Chatsworth House

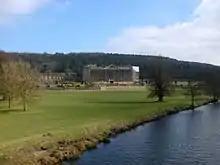
Renovation of Chatsworth House, 2011

The Duke was a collector especially of sculpture and books. When he built the North Wing to the designs of Sir Jeffry Wyatville, it included a purpose-built Sculpture Gallery to house his collection. He took over several rooms in the house to contain the entire libraries he was purchasing at auction. The 6th Duke loved to entertain, and the early 19th century saw a rise in popularity of country-house parties. In addition to a sculpture gallery, the new north wing housed an orangery, a theatre, a Turkish bath, a dairy, a vast new kitchen and numerous servants rooms. In 1830 the Duke increased the guest accommodation by converting suites of rooms into individual guest bedrooms. People invited to stay at Chatsworth spent their days hunting, riding, reading and playing billiards. In the evening formal dinners would take place, followed by music, charades and billiards or conversation in the smoking room for the men. Women would return to their bedroom many times during the day to change their outfits. The guest bedrooms on the east front at Chatsworth are the most complete set from the period to survive with their original furnishings. There is much eastern influence in the decoration, including hand-painted Chinese wallpapers and fabrics typical of Regency taste, which developed in the reign of George IV (1762–1830). Those who stayed at Chatsworth included Queen Victoria and Charles Dickens.